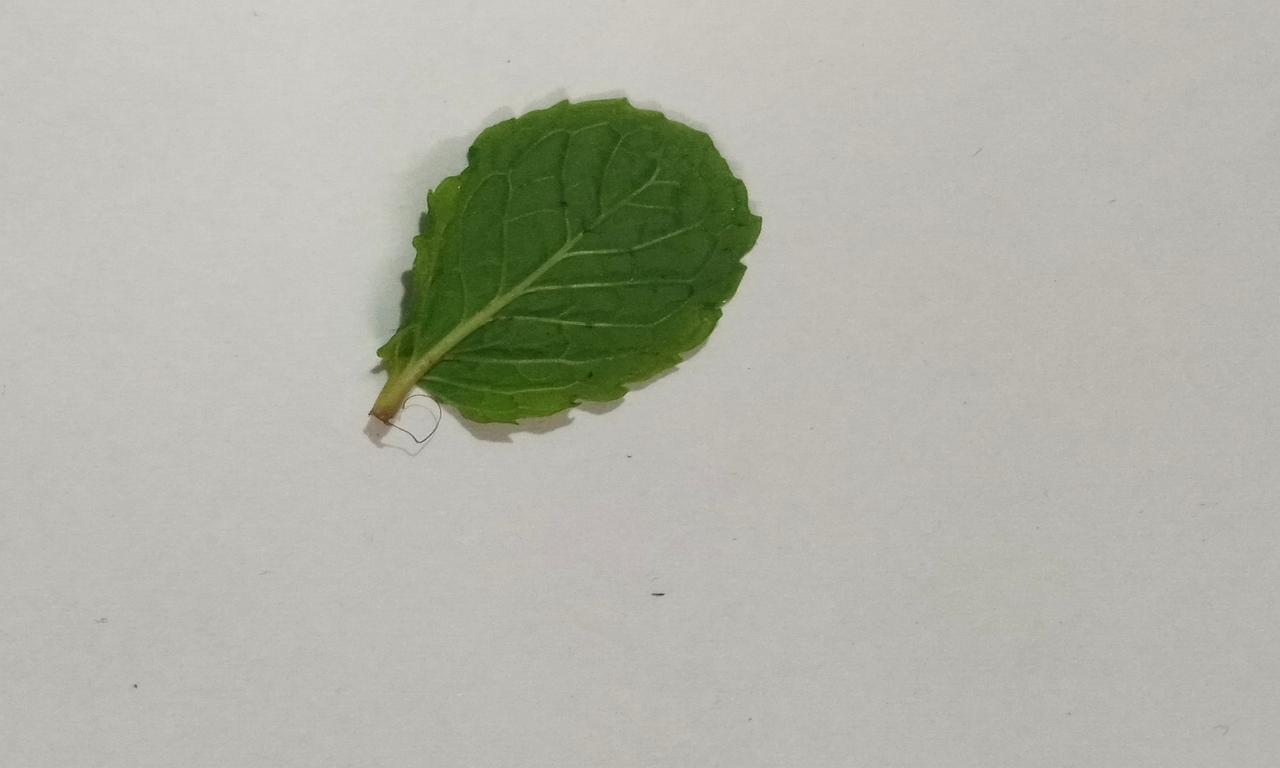
Label: Fresh